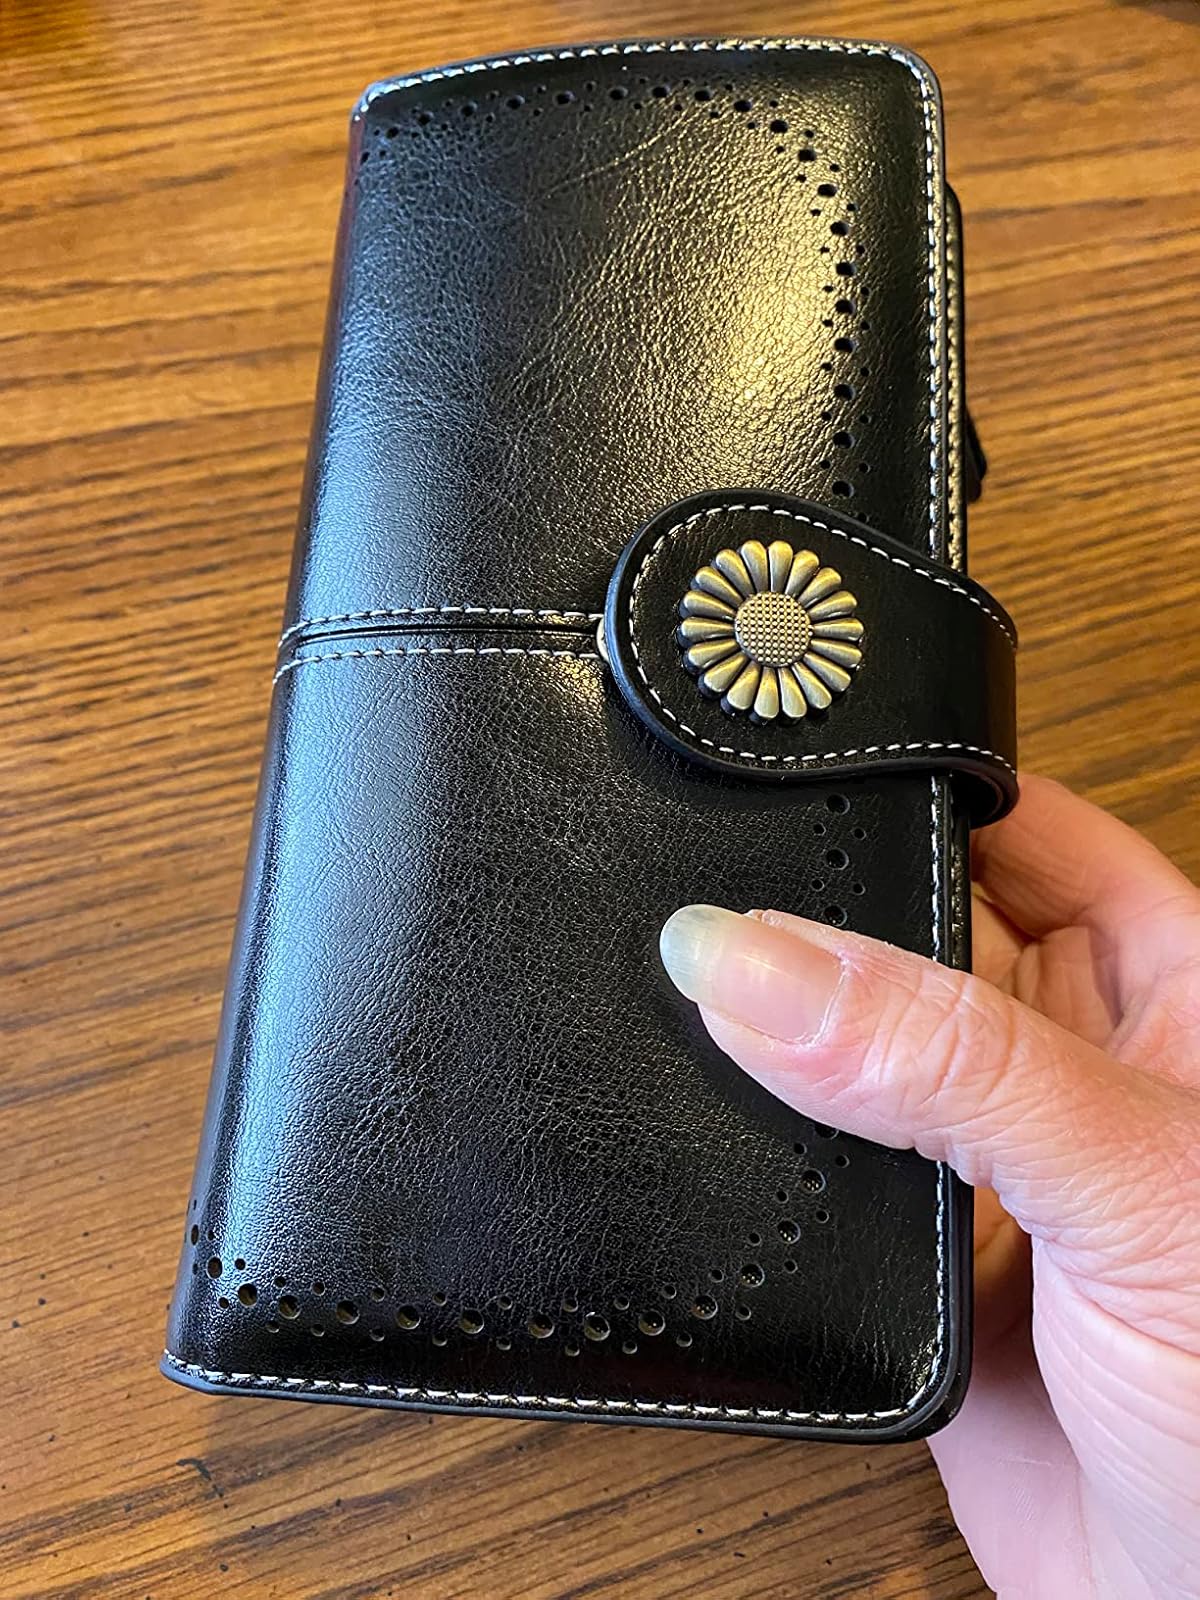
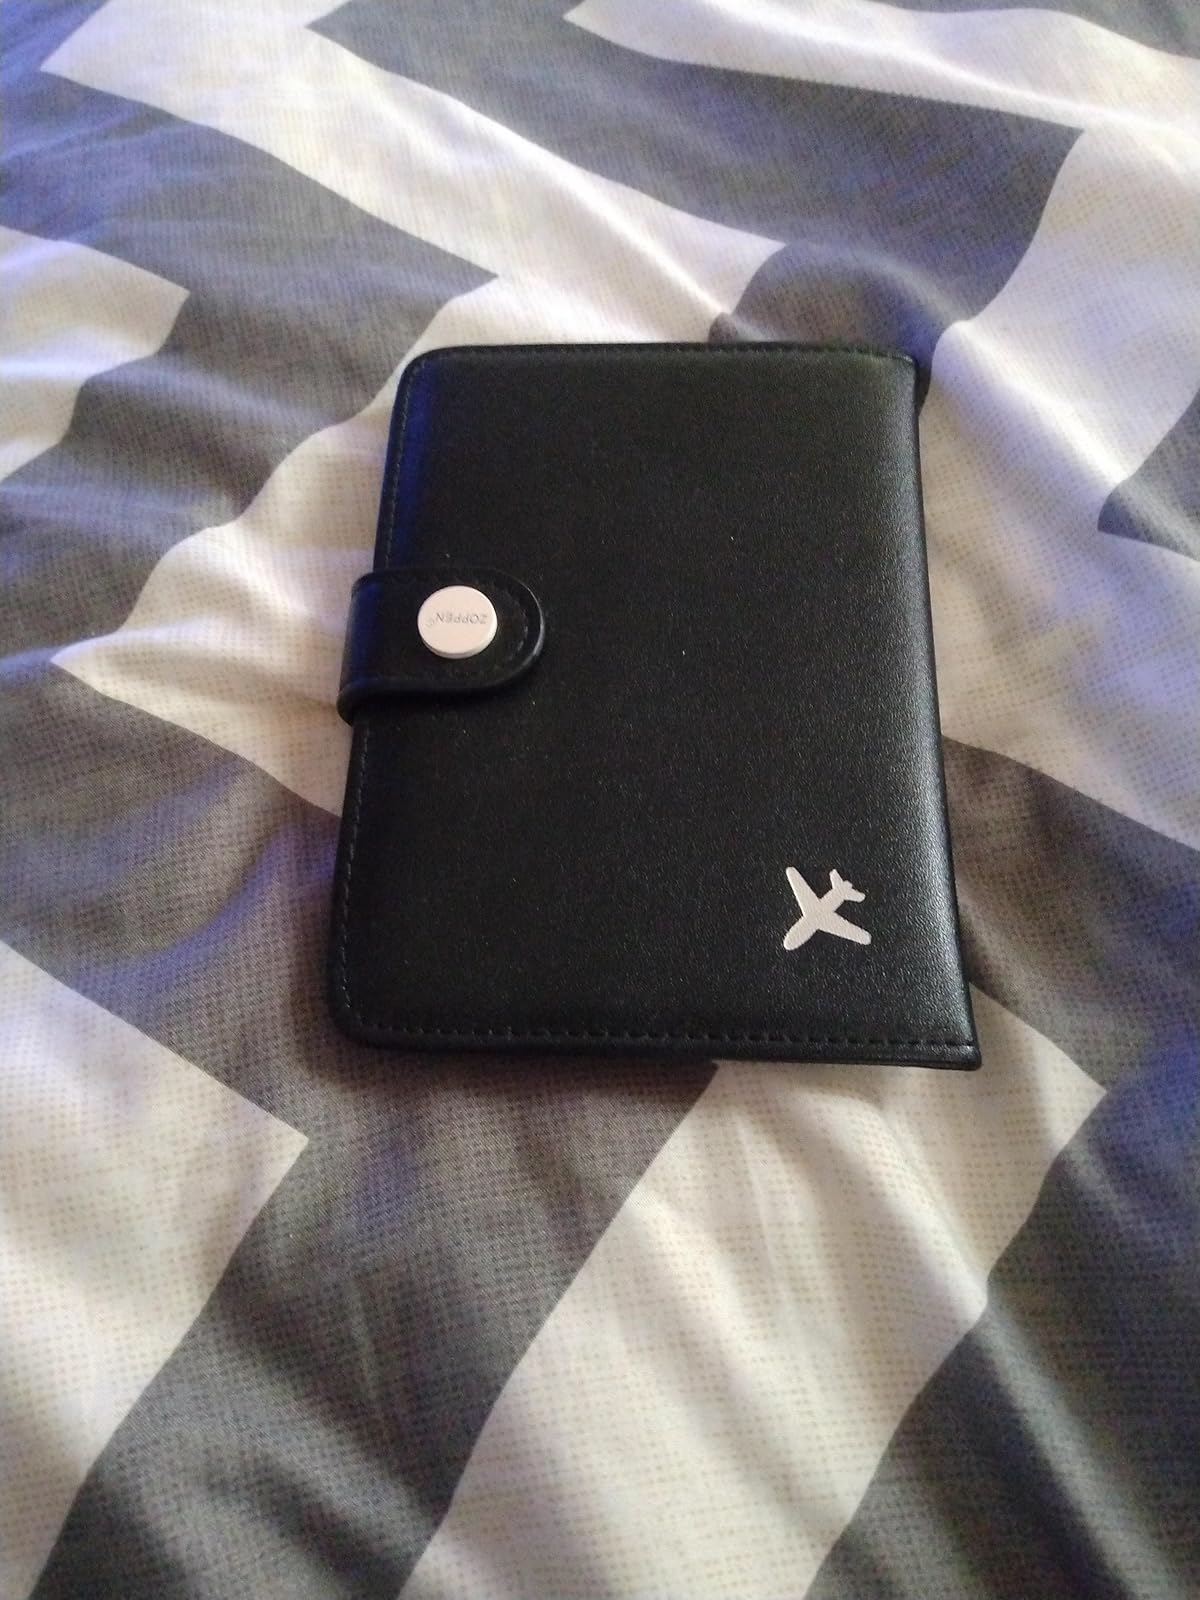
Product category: accessories_wallet
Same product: no